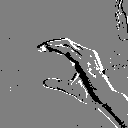
ASL letter: c